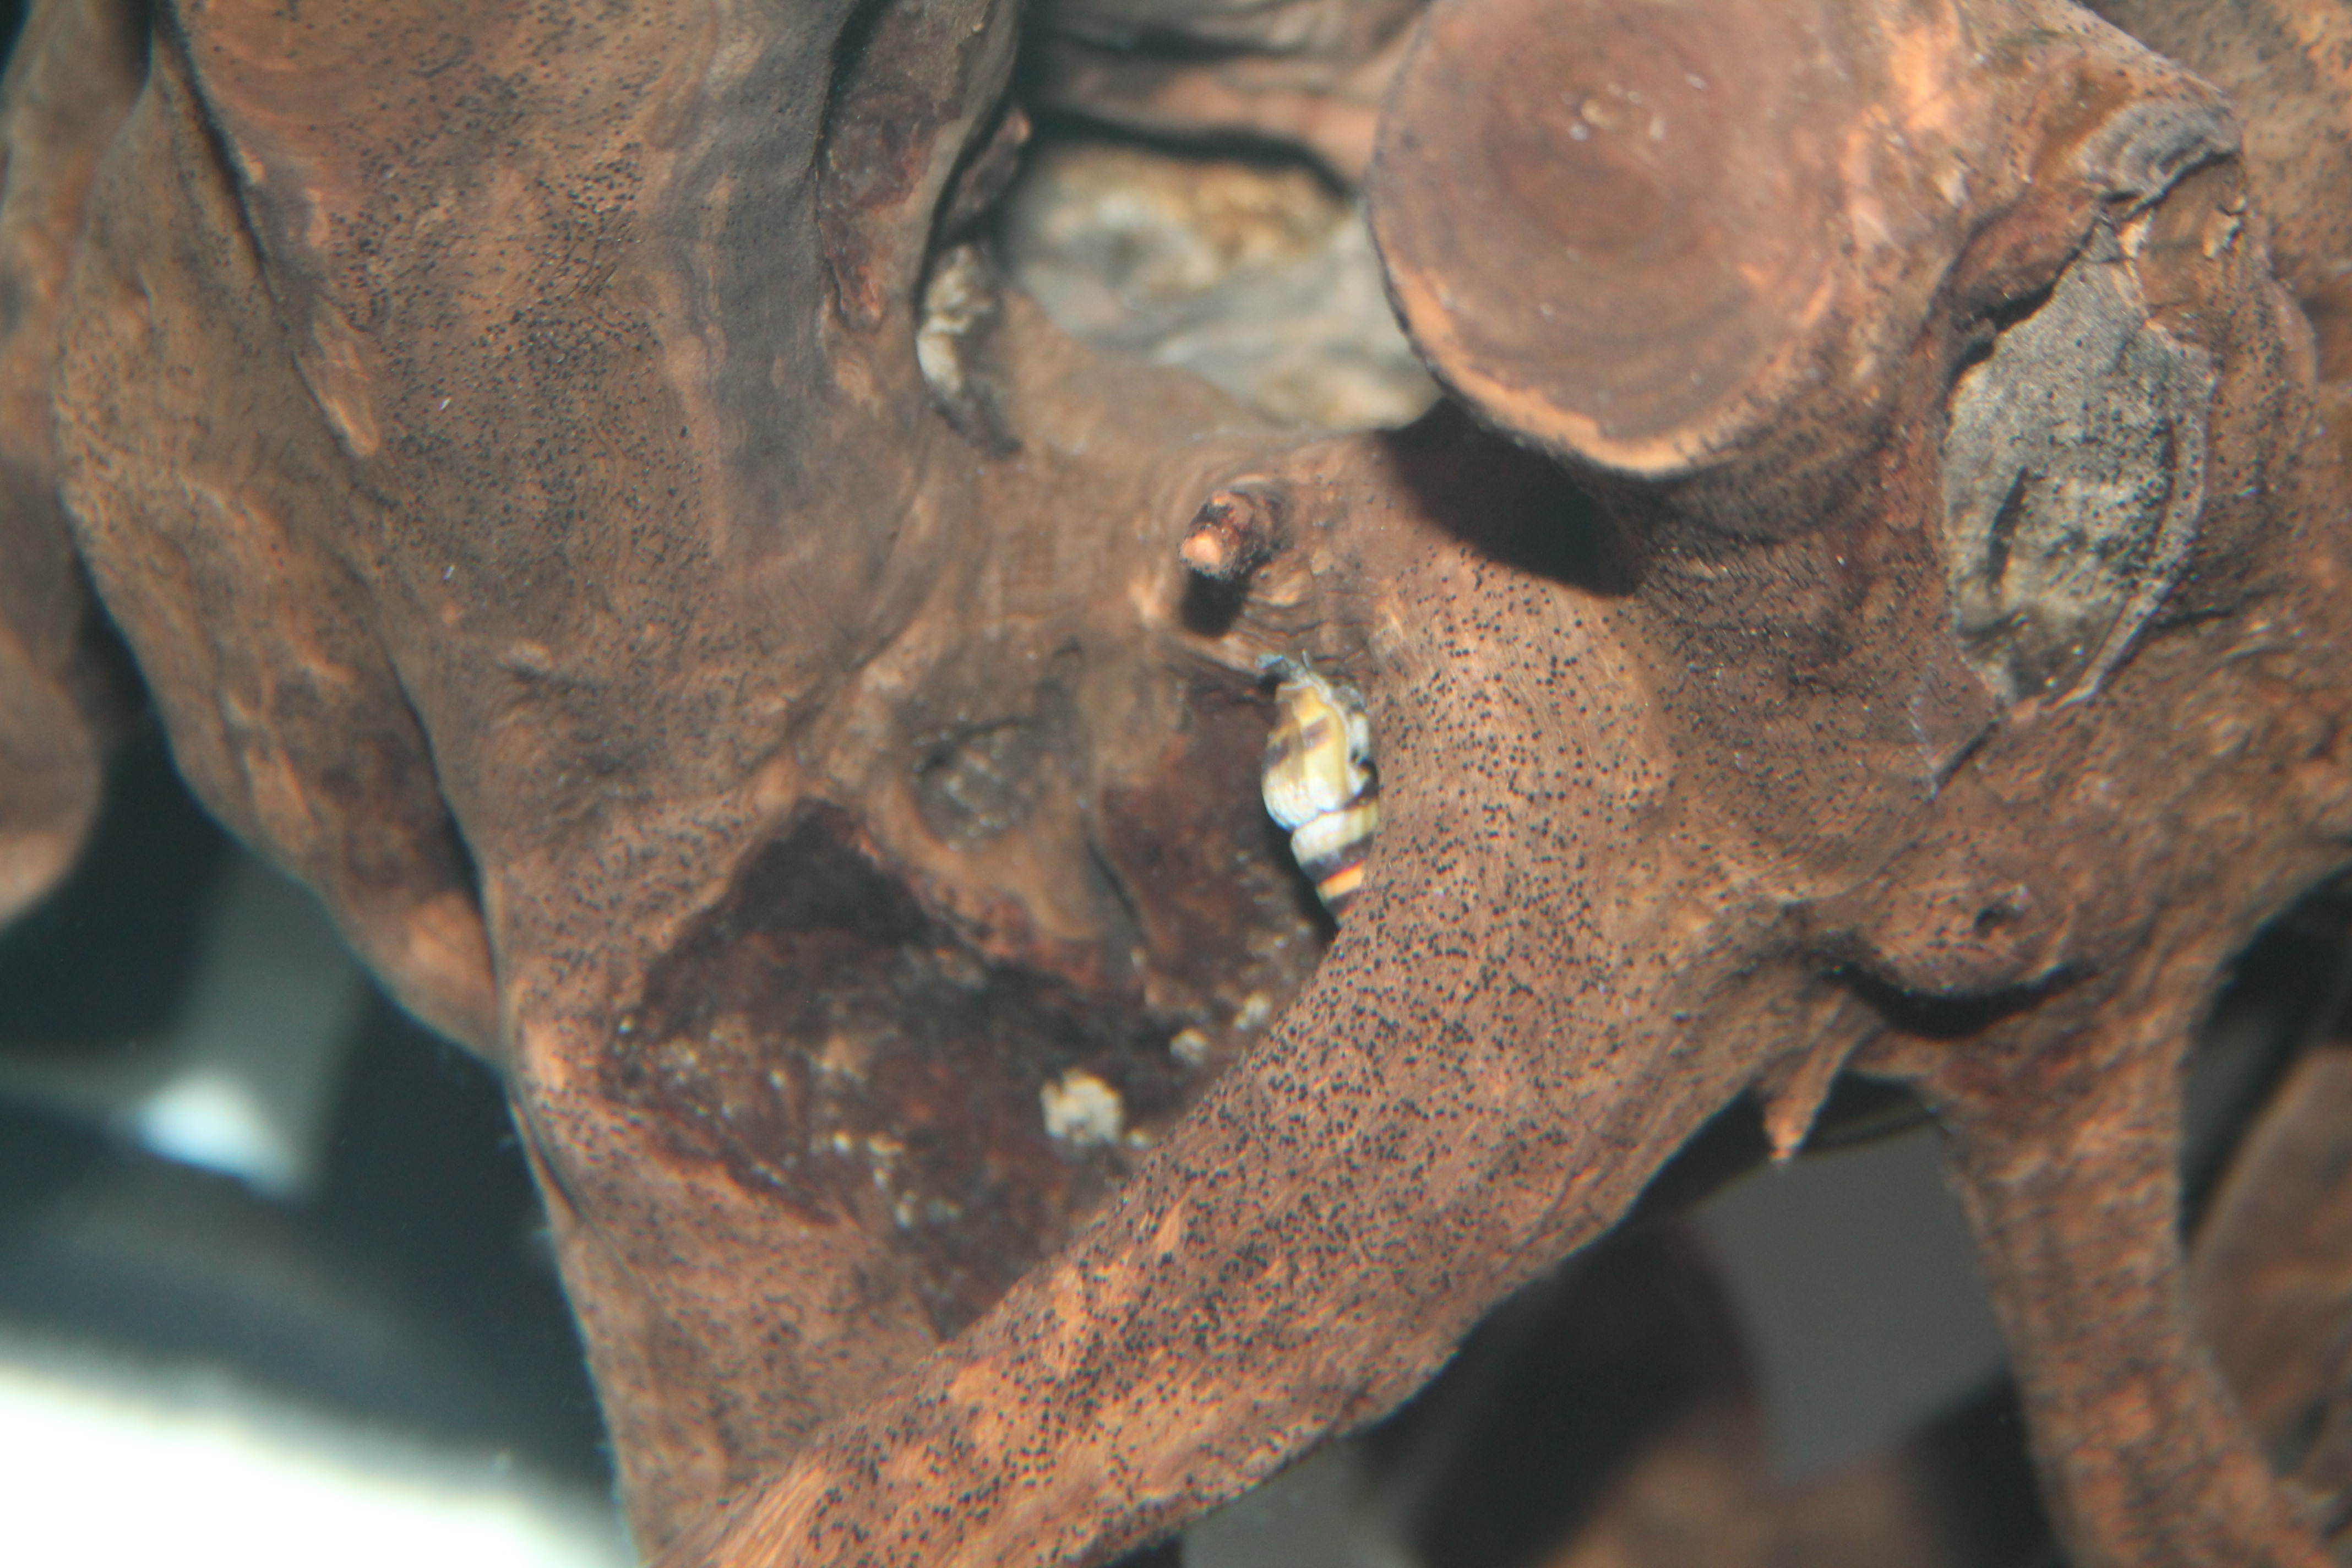
discus, rust, organism, metal